Pyrénées-Atlantiques's 6th constituency

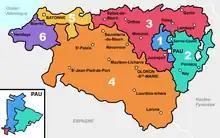
Pyrénées-Atlantiques in France

The 6th constituency of the Pyrénées-Atlantiques (French: "Sixième circonscription des Pyrénées-Atlantiques") is a French legislative constituency in the Pyrénées-Atlantiques "département". Like the other 576 French constituencies, it elects one MP using the two-round system, with a run-off if no candidate receives over 50% of the vote in the first round.